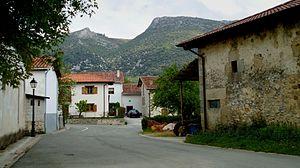
Ilarduia est une commune ou contrée de la municipalité d'Asparrena dans la province d'Alava dans la Communauté autonome basque.